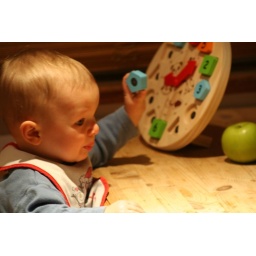
Tomas in his 'tripp trapp' high chair and playing with a wooden clock